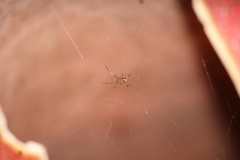
Species: Parasteatoda_tepidariorum